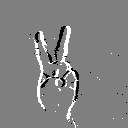
ASL letter: v